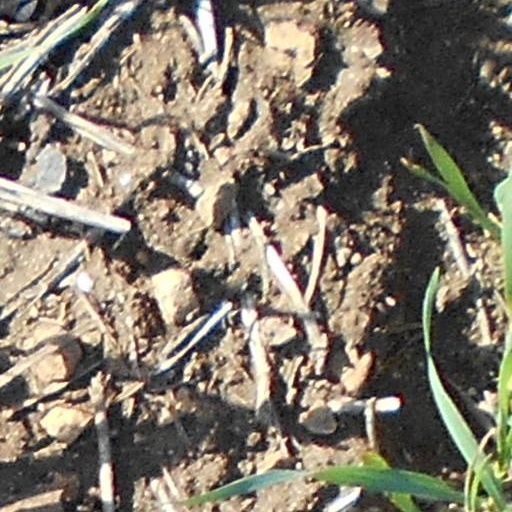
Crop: wheat